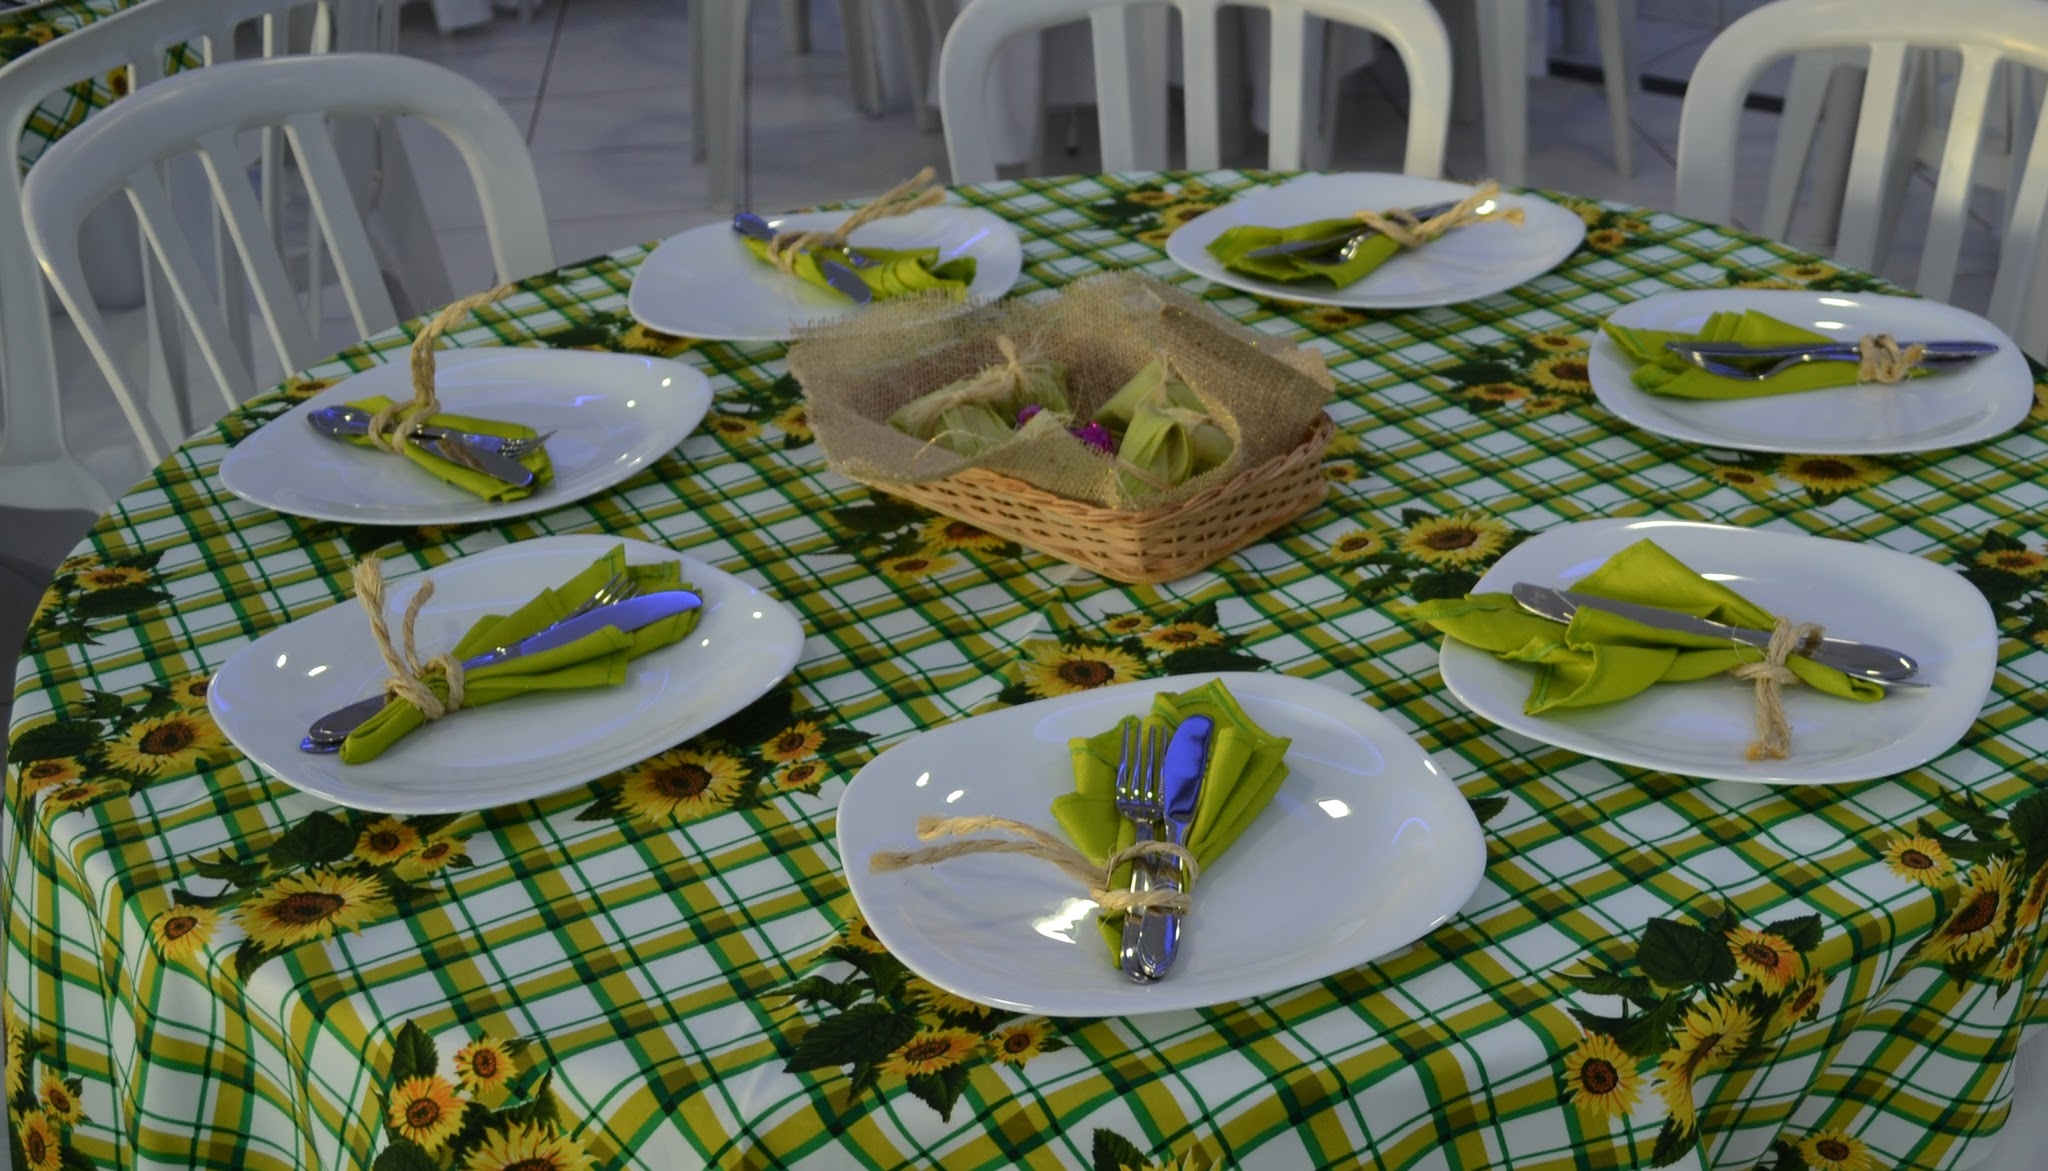
table, cutlery, flower, decoration, meal, green, backyard, kitchen, tablecloth, dishes, dinner, party, gastronomy, modern decor, desk tidy, sophistication